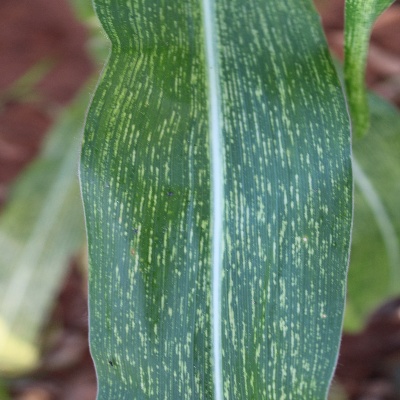
Crop: Maize
Condition: streak virus